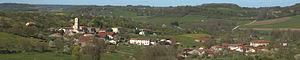
Gugney-aux-Aulx - Vue panoramique depuis ""La Chapelle"" CD 10 Châtel-sur-Moselle - Mirecourt"
Gugney-aux-Aulx est une commune française située dans le département des Vosges en région Grand Est.